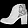
Label: Ankle boot